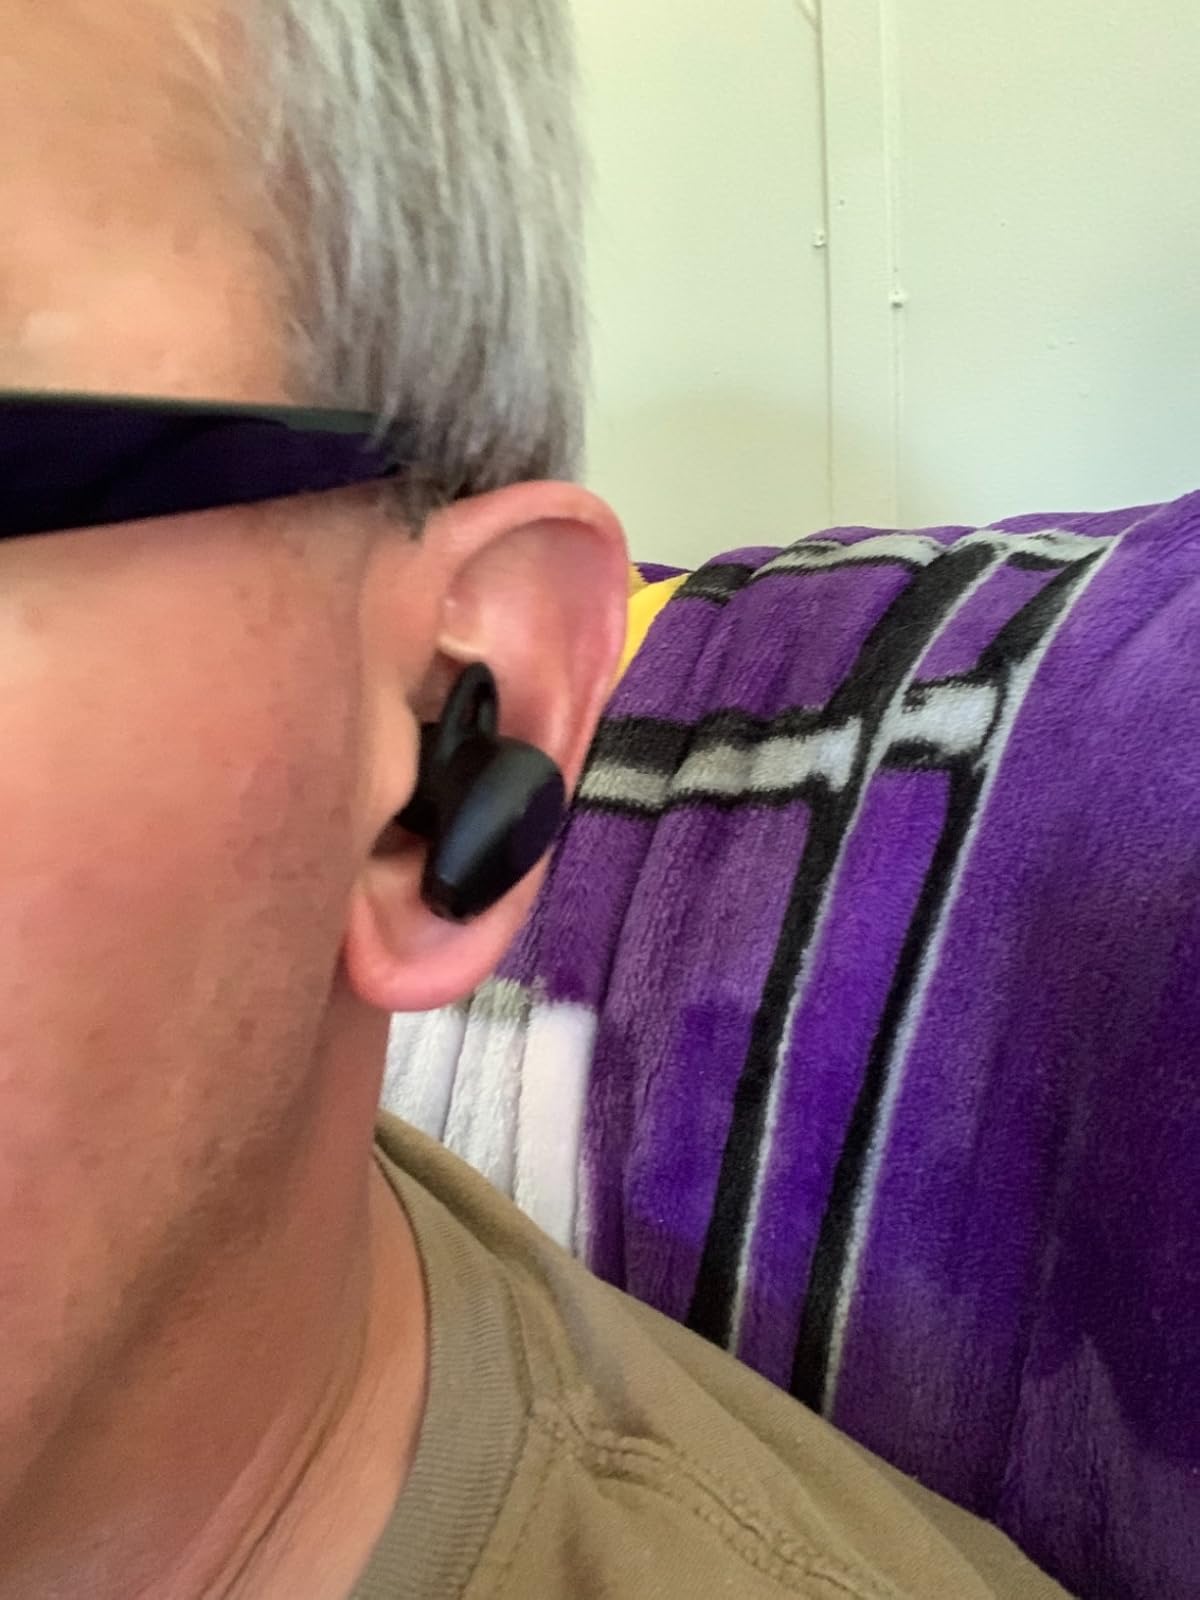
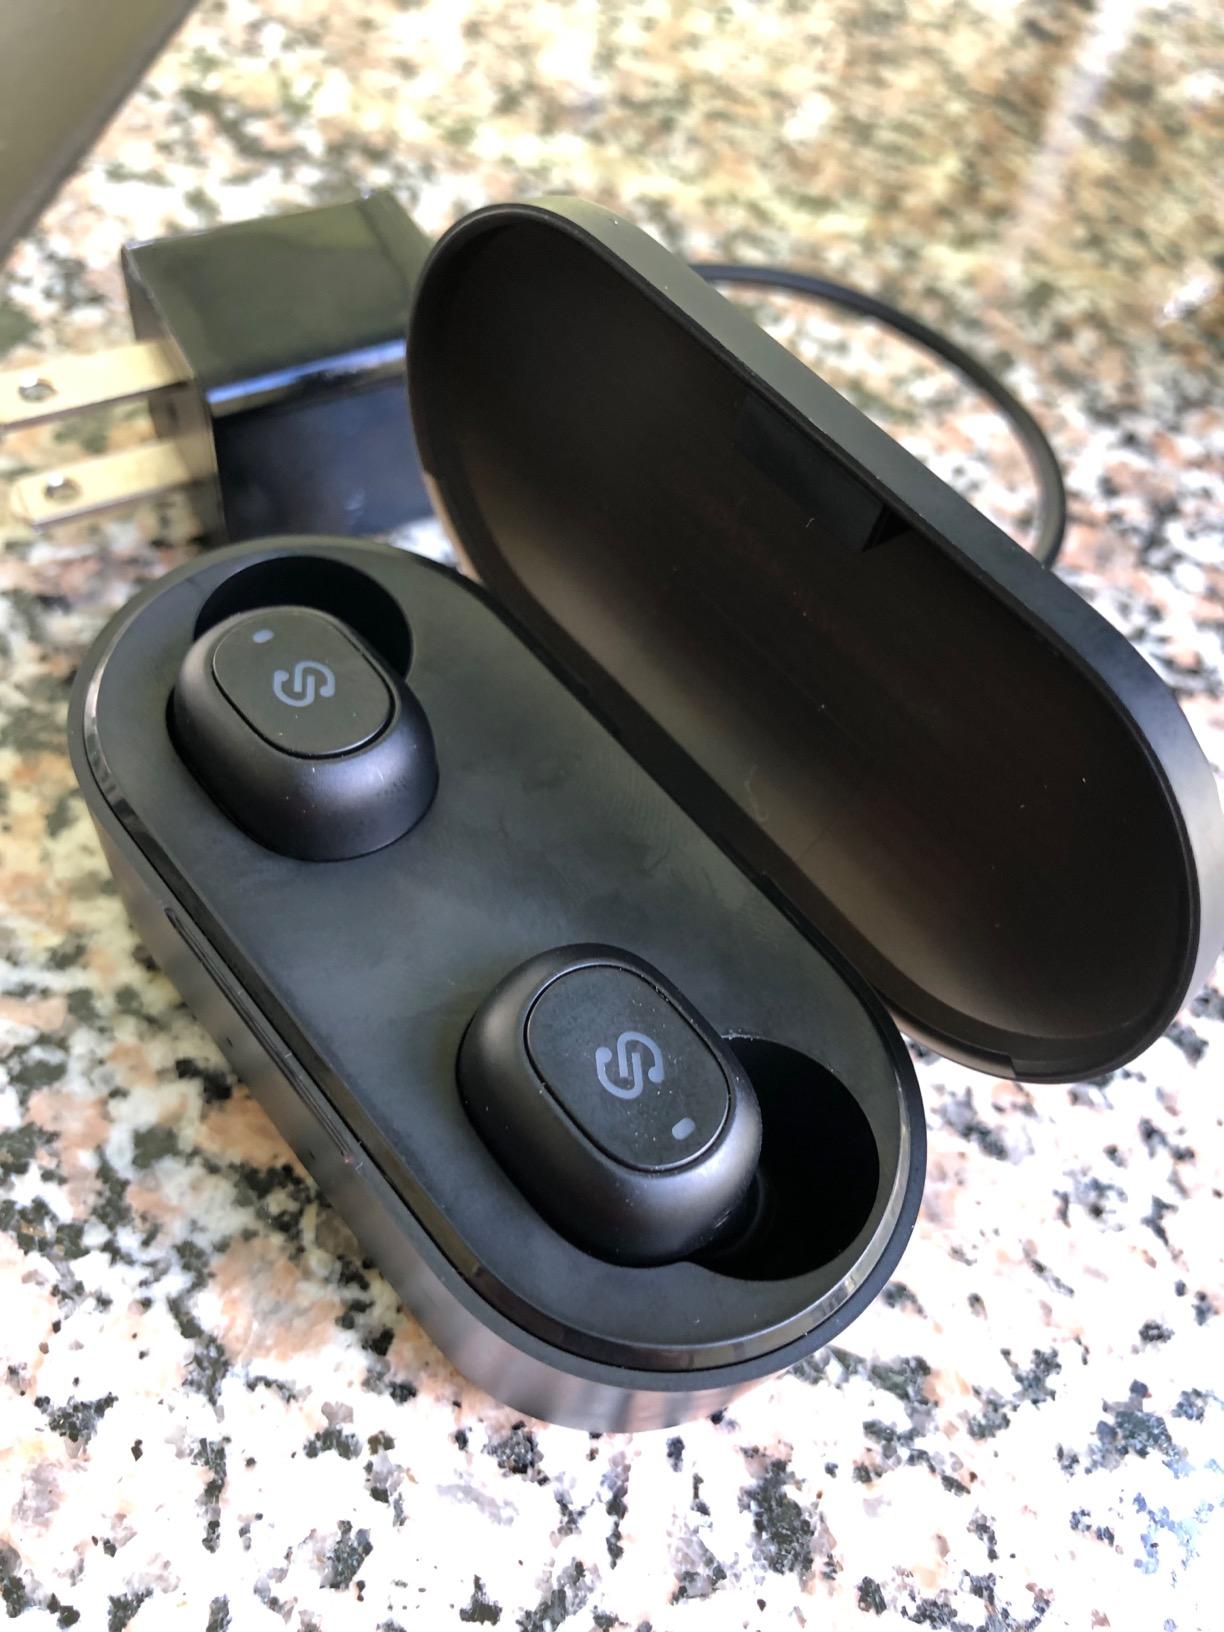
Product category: earbuds
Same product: no